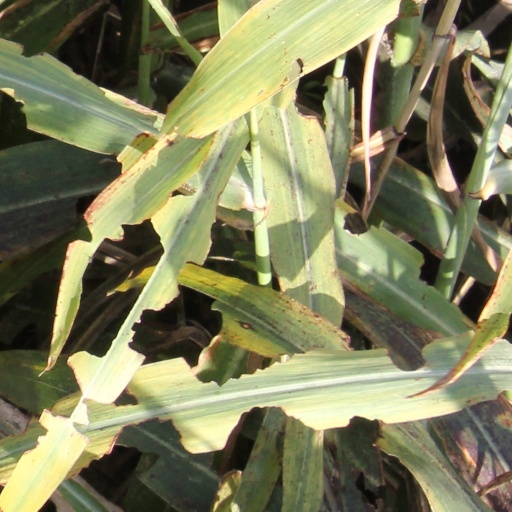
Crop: sorghum